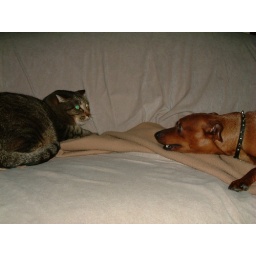
I was bored and caught the cat and dog fighting over a spot on the sofa..in the end, the cat won!